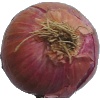
Label: Onion Red 1